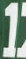
Number: 1